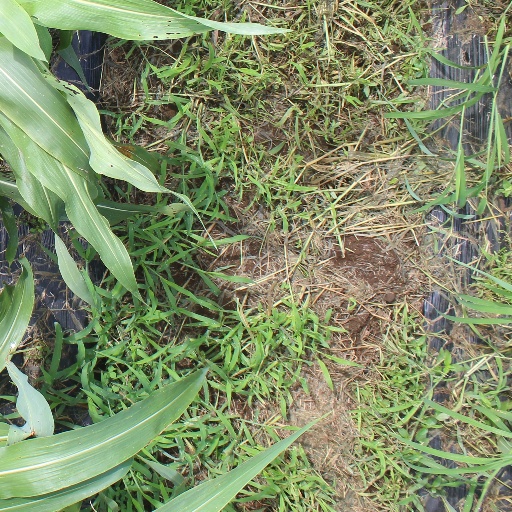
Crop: sorghum